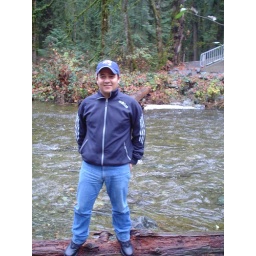
Me standing near the Goldstream river in BC, where all the salmons are swimming upstream